LP record

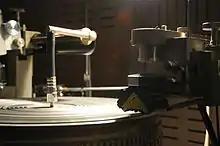
Neumann lathe with SX-74 cutting head

By mid-1931 all motion picture studios were recording on optical soundtracks, but sets of soundtrack discs, mastered by dubbing from the optical tracks and scaled down to 12 inches to cut costs, were made as late as 1936 for distribution to theaters still equipped with disc-only sound projectors.